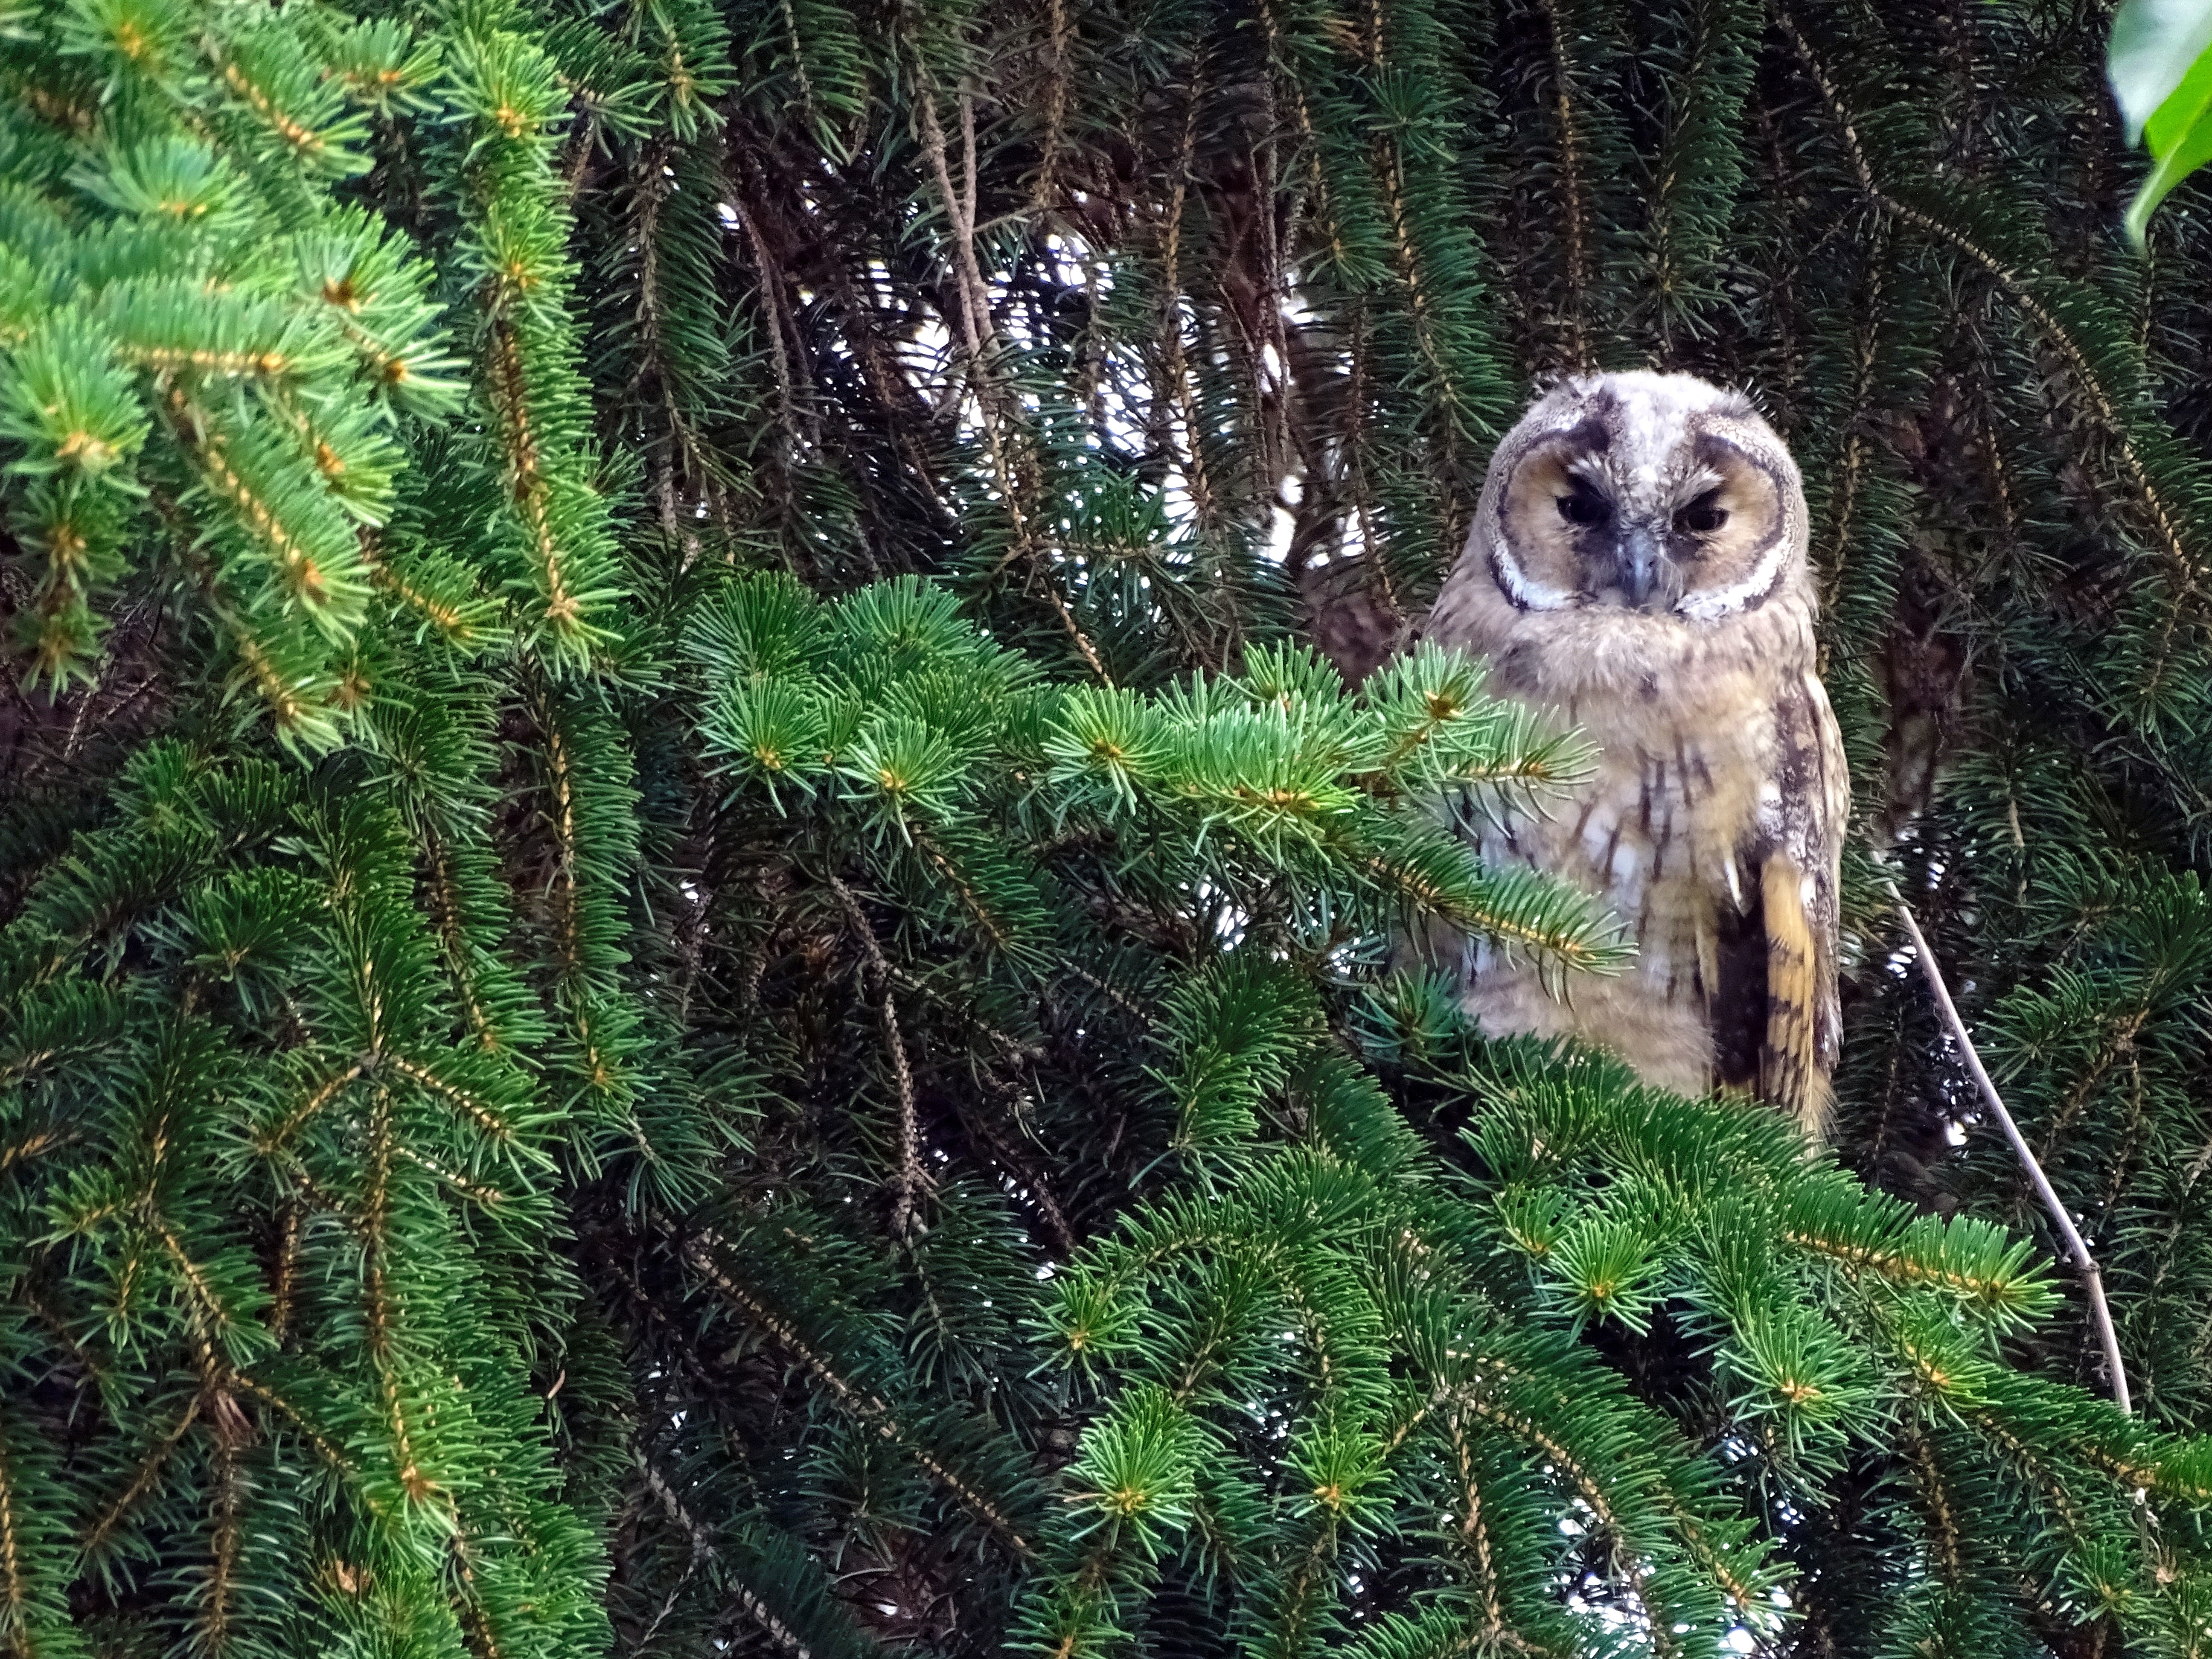
tree, forest, owl, fauna, raptor, spruce, woodland, wildlife photography, long eared owl, bird portrait, tawny owl, dog like mammal